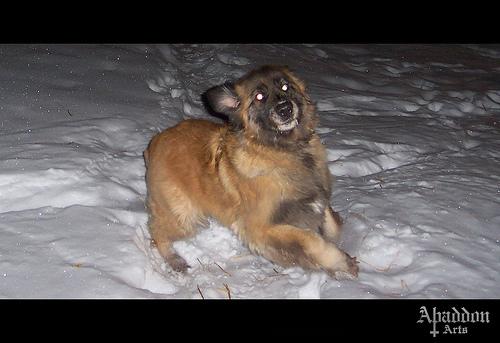
Breed: leonberger